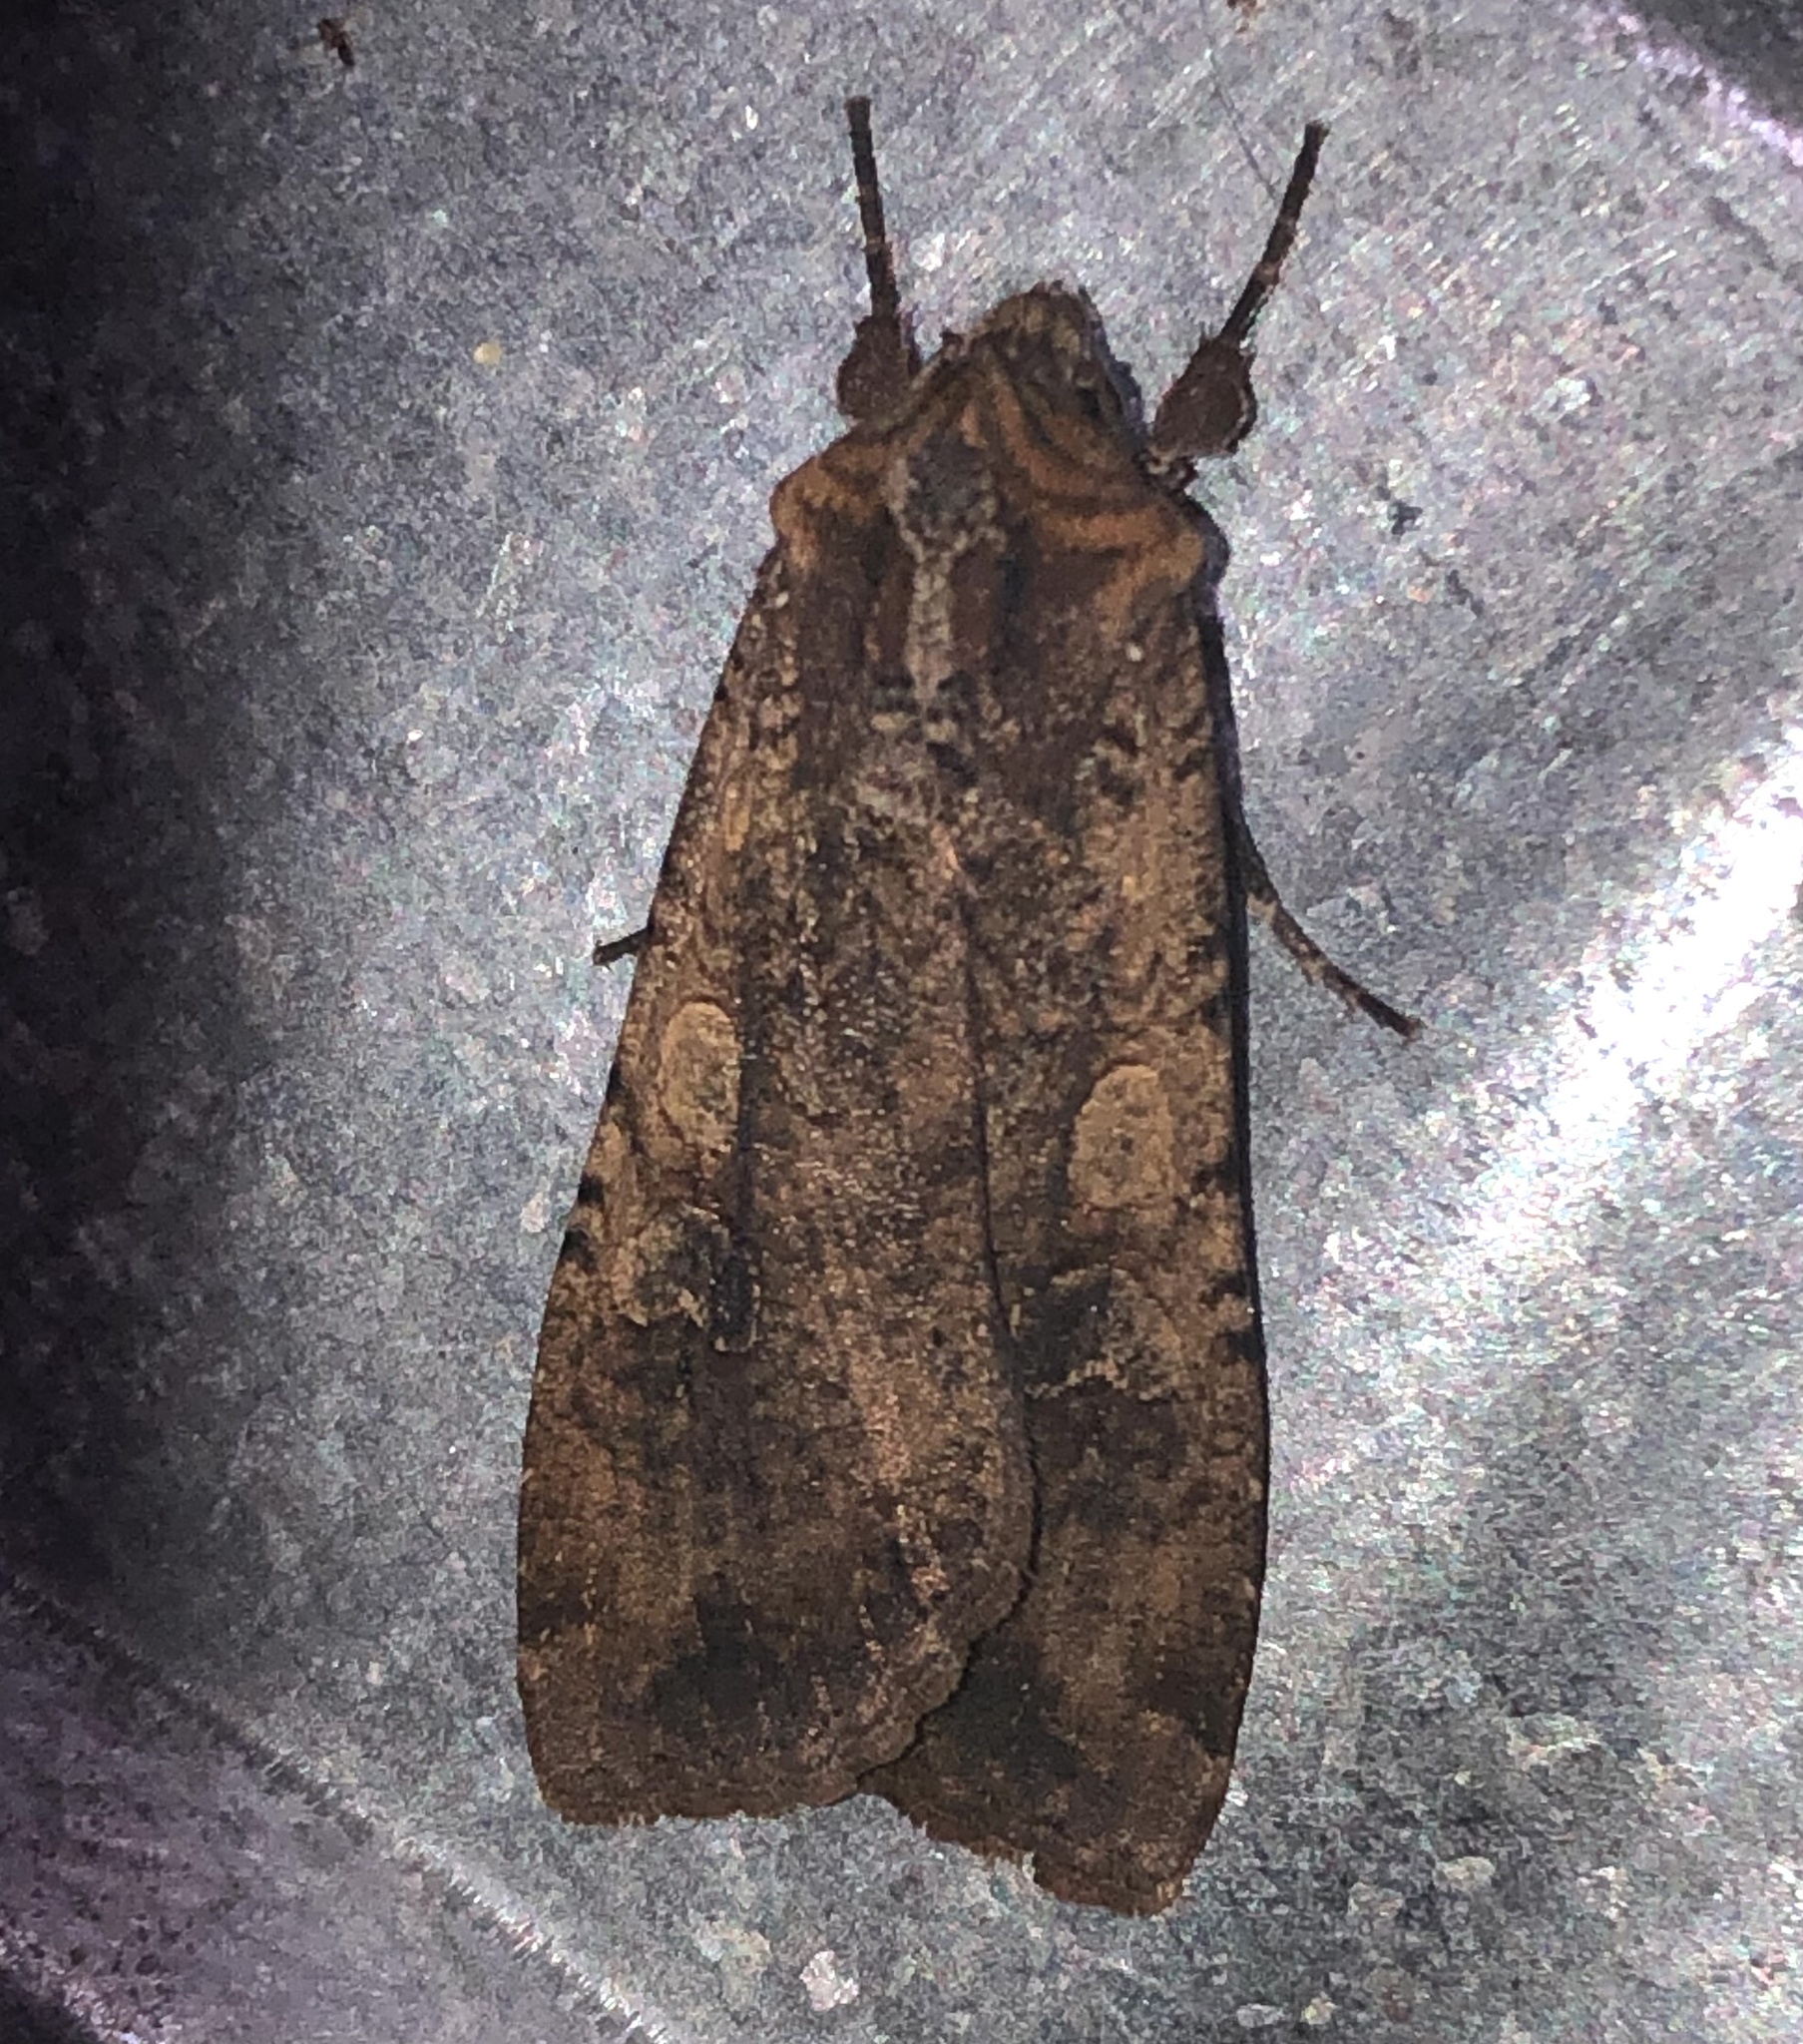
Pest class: cutworms